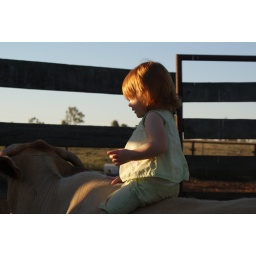
This is my little girl riding our cow in the round yards